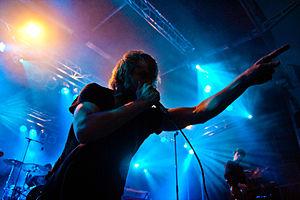
Khoma est un groupe de metal progressif et alternatif suédois, originaire d'Umeå. Certains membres du groupe font également partie de Cult of Luna, The Perishers, et The Deportees. Khoma est un groupe issu de la scène alternative suédoise, et formé de membres appartenant à Cult of Luna, ou encore The Perishers.